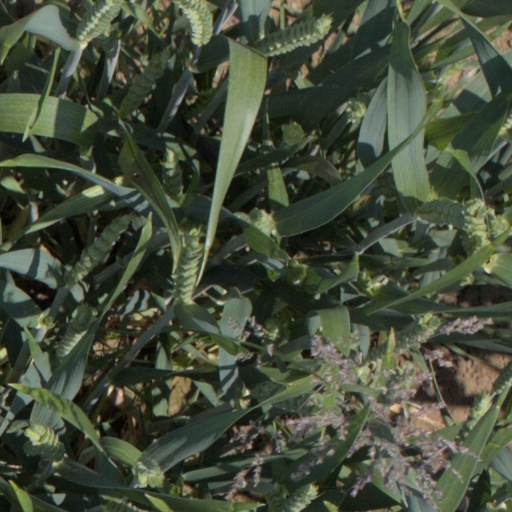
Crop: wheat